Tanks of Iran

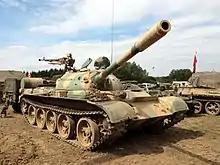
A Type 59 tank

The Chieftain tank and along with the M60 tank was used extensively by Iran during the Iran–Iraq War of 1980–88, including the largest tank battle of the war, with mixed results as the Chieftain Mk 3/5 suffered from chronic engine problems and low power-to-weight ratio, making the Chieftain unreliable and slow when maneuvering over harsh terrain, which in turn made it prone to breakdowns in the midst of battle or a sluggish target and thus vulnerable to enemy tank fire. Out of the 875 Chieftain tanks that had started the war only 200 were left. The Iranians captured many Iraqi tanks and Operation Ramadan was launched at Baghdad with over 100,000 Revolutionary Guards backed by M60 and Chieftain tanks, including many captured T-55s, but the Iraqi tanks and infantry repelled it. By end of the war, the Iranian tried one last attack, in Operation Karbala, with a large force of their tanks with the Revolutionary Guard's 31st Ashura and the Army's 77th Khorasan armored divisions, which depleted the tank forces as well as the infantry.